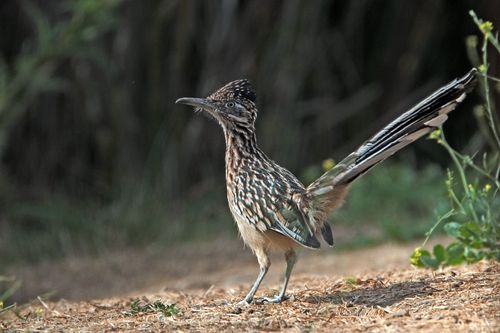
a white bellied bird with very long inner rectrices and black and white speckled crown.
the bird has a long black curved bill and a black eyering.
this bird is a mottled brown and white with a long tail and pointed crown.
this is a tall, upright bird with speckled/barred feathering, a long, straight tail, a crest atop it's head and a long, curved and pointed beak,
this is a black and white speckled body, a long tail, and a plume of feathers sticking from the crown.
a small bird with distinct white pattern running from its head to its wings with a large tail and a small head.
this bird has a tail longer than its body,and the feathers are a combination of white and brown.
this interesting bird is long but has long upper and lower coverts that are speckled with brown, white and tan.
this particular bird has a belly that is white and has black spots
this is a medium sized grey bird, with a white belly, and a sharp bill.
Species: Geococcyx